Last Christmas

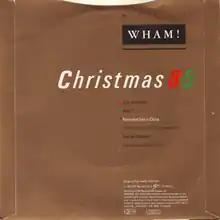
Sleeve back of 1985 UK release, titled "Christmas 85"

Wham! already had two number one singles on the UK singles chart during 1984, and news that they were planning a Christmas single meant that a battle for the coveted Christmas number one spot in Britain seemed set to be between Wham! and the year's other big act, Frankie Goes to Hollywood, who had achieved a third No. 1 in early December with "The Power of Love". The Band Aid single written by Bob Geldof and Midge Ure, produced the No. 1 single "Do They Know It's Christmas?", while Wham!'s offering peaked at No. 2 for much of the period. Wham! donated all "Last Christmas" / "Everything She Wants" royalties, the former of which exceeded £250,000, to the Ethiopian famine relief fund.